Lee's Sandwiches

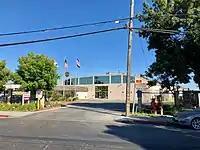
Lee Bros. Foodservice and Lee's Sandwiches headquarters in San Jose.

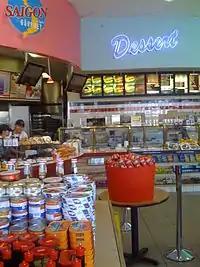
A Lee's Sandwiches location in Westminster, California.

Lee's Sandwiches was founded by the family, who owned a successful sugar refinery in An Giang Province in Vietnam before the Vietnam War and immigrated to the United States as boat people in July 1979. After having lived briefly in New Mexico and Monterey, California, they settled in San Jose, California, in 1980.